Nellis Air Force Base

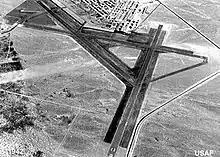
The Las Vegas Army Airfield had three runways in 1942, the year Tonopah Army Airfield opened in August (the Tonopah Bombing Range had been divided in 1941 into the Tonopah and Las Vegas General Ranges).

Las Vegas Army Airfield was both activated and began flying training on 20 December 1941. Gunnery training began in January 1942, with guntruck platforms being used in January and February. Many pieces of the destroyed aerial drone targets litter the hillside north of the gunnery range, and can be seen in town when the sun reflects off them.